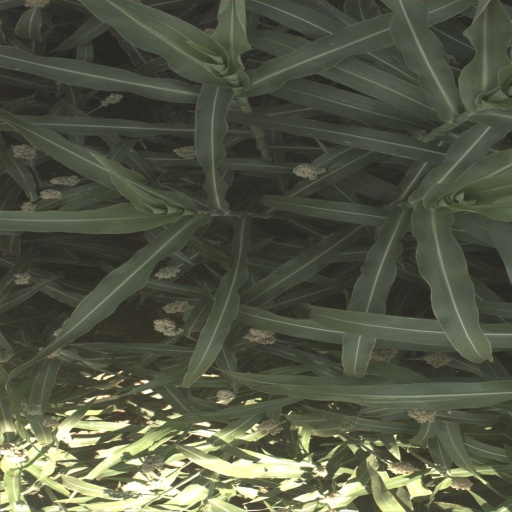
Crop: sorghum